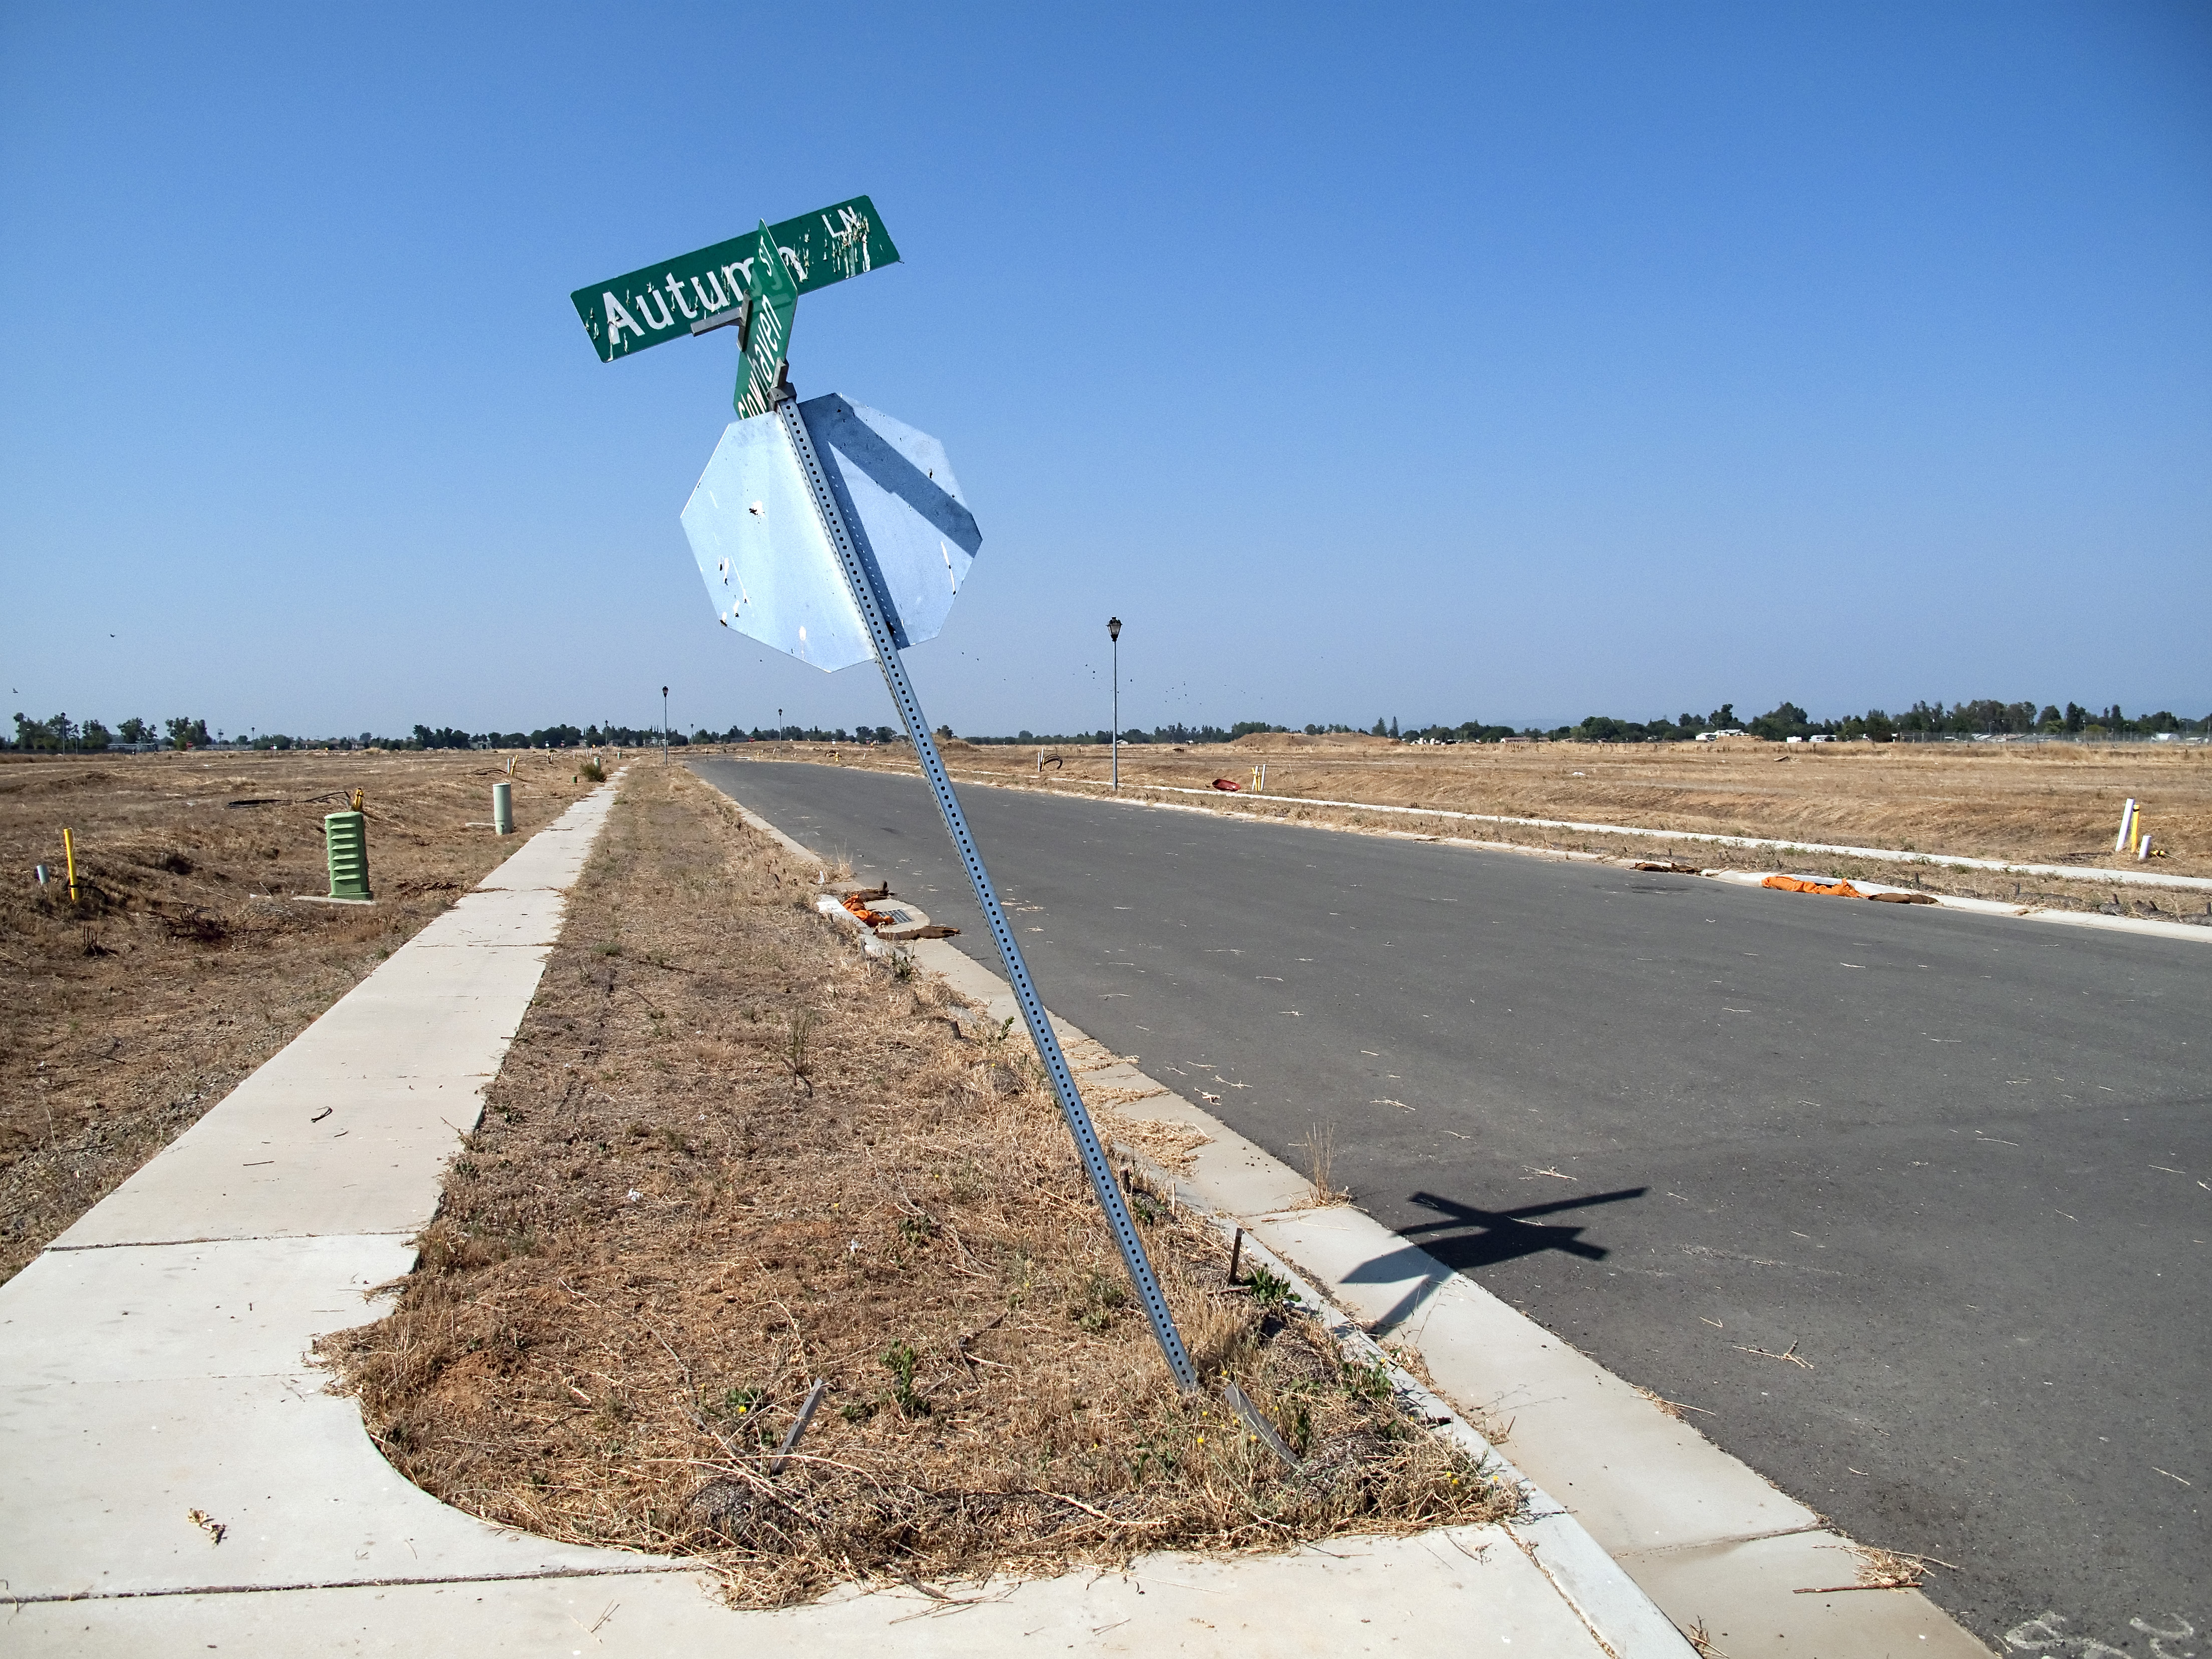
sea, coast, sand, road, wind, asphalt, walkway, vacant, realestate, collapse, recession, yuba, modernghosttown